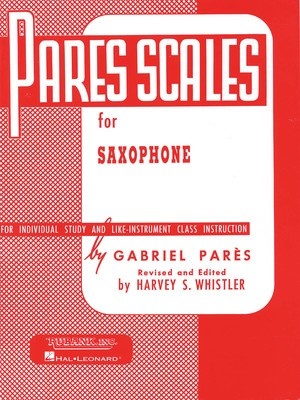
PARES SCALES SAXOPHONE
The classic scale and arpeggio studies of Gabriel Parès were adapted in the 1940s for like-instrument study by Rubank's Harvey Whistler, and are now the standard for elementary scale instruction. Presenting all the major keys up to four flats/sharps (and the relative minors), eachunit also includes long tone and embouchure studies. Supplemental mater ial includes comprehensive chromatic scales, fingering and speed studies, lip slurs (brass) and exercises to strengthen the upper register (woodwinds). Artist Composer Publisher Rubank Publications Series Pages 48(07) Language Instrument Saxophone Category Woodwind SubCategory1 Methods SubCategory2 Medium Softcover ISBN13 9781423445180 ISBN13 142344518X|00008029 Dimensions 304x228
Brand: Hal Leonard
Category: Arts & Entertainment > Hobbies & Creative Arts > Musical Instruments > Woodwinds > Saxophones